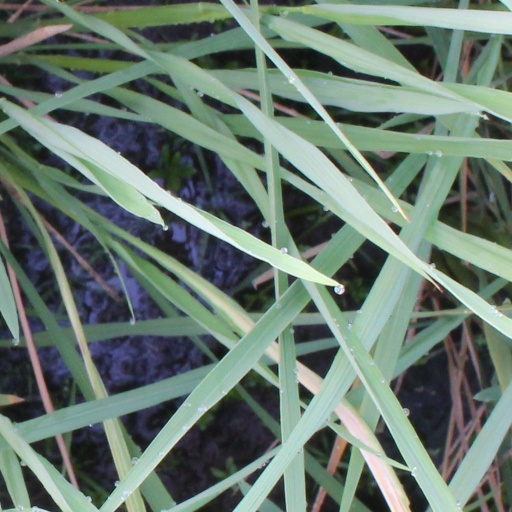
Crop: rice